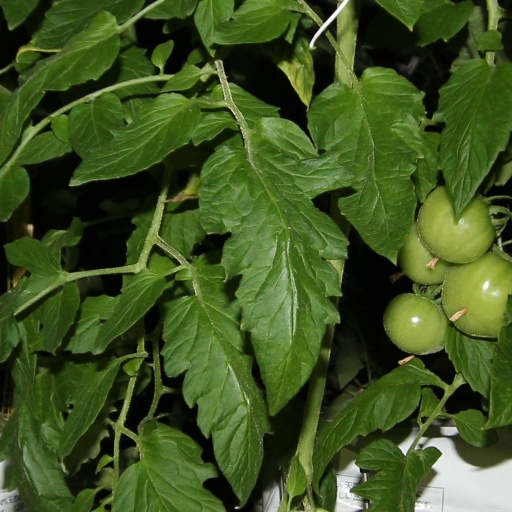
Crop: tomato